Pierre-Perthuis

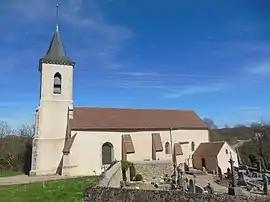
The church in Pierre-Perthuis

Pierre-Perthuis is a commune in the Yonne department in Bourgogne-Franche-Comté in north-central France.